The View

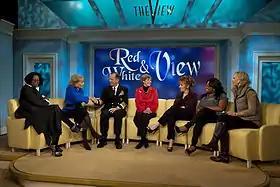
The co-hosts interview U.S. Navy Adm. Michael Mullen and his wife, Deborah, on November 24, 2010.

In August 2007, Walters replaced O'Donnell with actress Whoopi Goldberg for season 11. Goldberg debuted during the season premiere on September 4. Actress Sherri Shepherd joined as a permanent co-host beginning September 10. Hasselbeck went on maternity leave from October 2007 to January 2008 and again from August to October 2009, with rotating guest co-hosts filling in during the latter. In August 2009, Walters, Behar, Hasselbeck, Goldberg, and Shepherd won the Daytime Emmy Award for Outstanding Talk Show Host. Walters took a hiatus after undergoing open-heart surgery in May 2010 and returned on September 7 during the season 14 premiere broadcast.